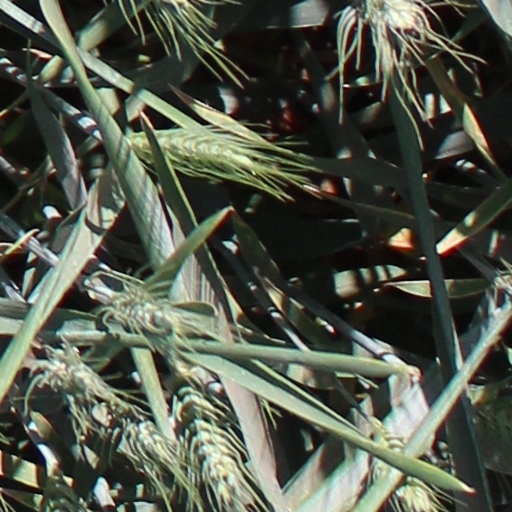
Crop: wheat